Marble sculpture

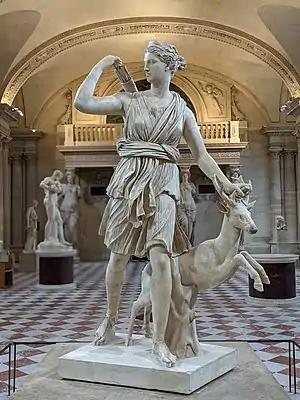
"Diana of Versailles" statue in the Louvre: note use of skirt, tree stump, and stag for support of the body and lower arm and the "pinning" of the upper arm to the arrows in the quiver, forming several closed loops that are thus stronger

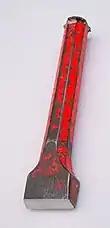
A pitching tool for carving stone

Sculptors usually begin by knocking off, or "pitching," large portions of unwanted stone. A suitable tool for this task is a point chisel, which is a long, hefty piece of steel with a point at one end and a broad striking surface at the other. A pitching tool may also be used at this early stage, which is a wedge-shaped chisel with a broad, flat edge. The pitching tool is useful for splitting the stone and removing large, unwanted chunks.